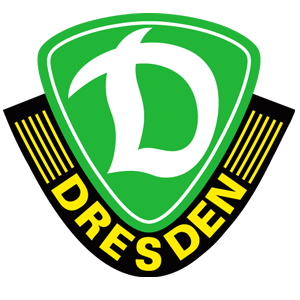
Le SG Dynamo Dresde est un club de football allemand basé dans la ville de Dresde, en Saxe, en Allemagne et qui évolue en 3.Liga.